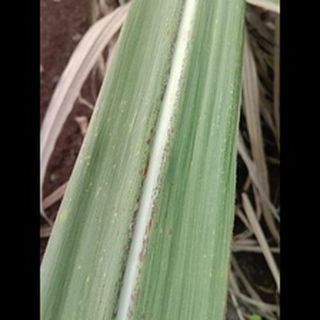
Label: sugarcane_rust